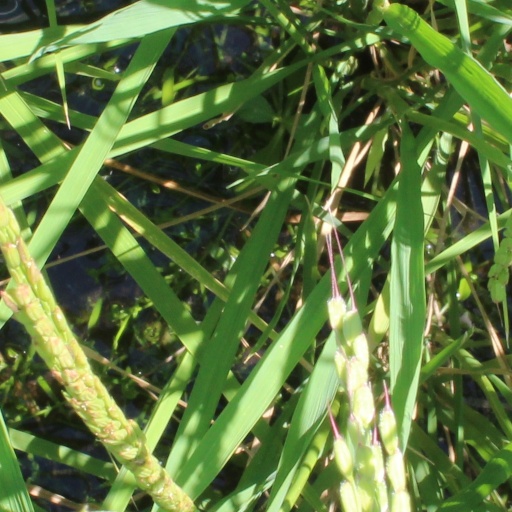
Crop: rice